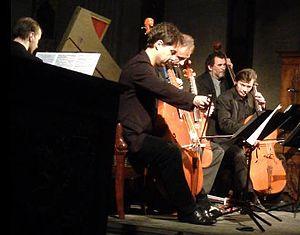
Bruno Cocset est un violoncelliste historique français né en 1963.